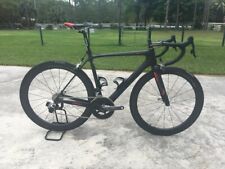
Vehicle type: Bikes